Occupational Safety and Health Act (United States)

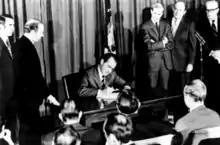
Richard Nixon signing the Occupational Safety and Health Act on December 29, 1970.

In the mid-1960s, growing awareness of the environmental impact of many chemicals had led to a politically powerful environmental movement. Some labor leaders seized on the public's growing unease over chemicals in the environment, arguing that the effect of these compounds on worker health was even worse than the low-level exposure plants and animals received in the wild. On January 23, 1968, President Lyndon B. Johnson submitted a comprehensive occupational health and safety bill to Congress. Led by the United States Chamber of Commerce and the National Association of Manufacturers, the legislation was widely opposed by business. Many labor leaders, including the leadership of the AFL–CIO, supported the legislation, including testifying in support at congressional hearings. The legislation died in committee.